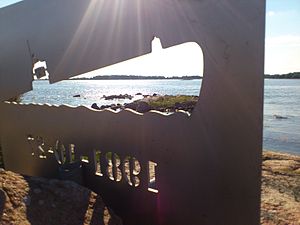
U137
Mindesmærke på stedet for grundstødningen
U 137 var den oprindelige svenske betegnelse for den sovjetiske dieseldrevne ubåd S-363 af Whiskey-klassen, der grundstødte i den svenske skærgård ud for Karlskrona i 1981.